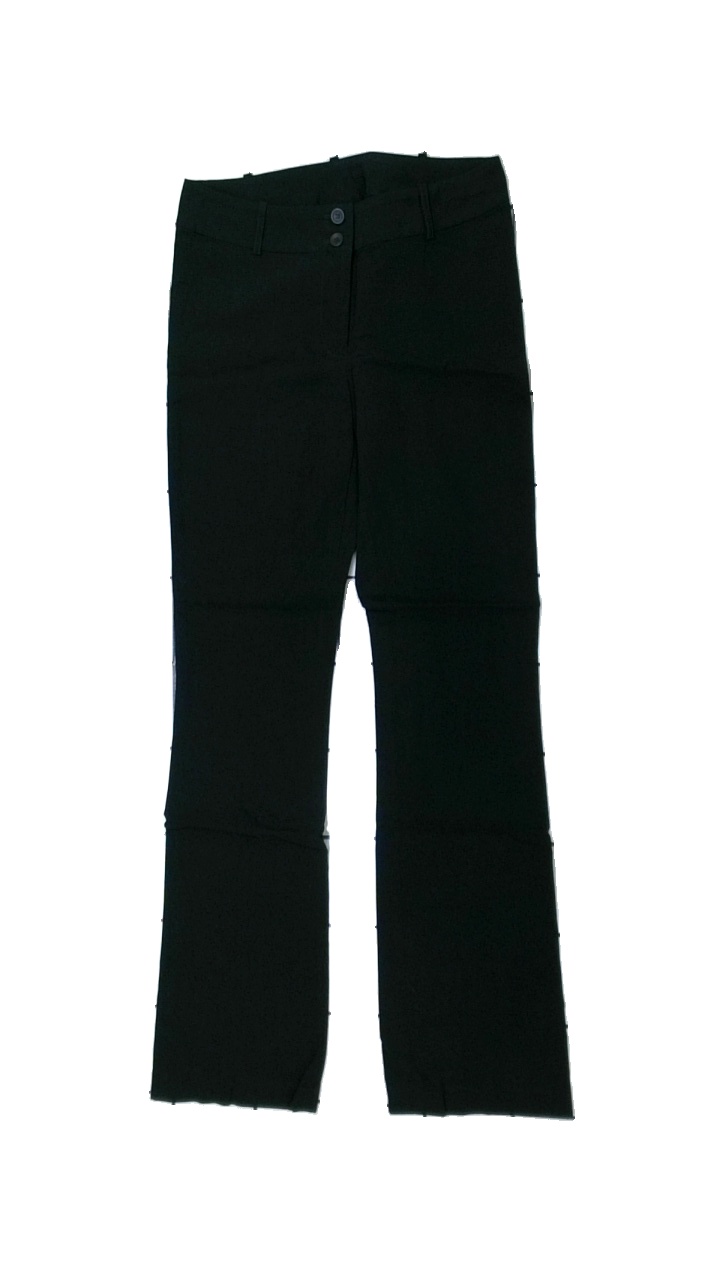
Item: Trousers (Ladies)
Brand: Impuls
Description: svarta byxor
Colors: Black
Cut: Regular
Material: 51% nylone 49% viscose
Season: All
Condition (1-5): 5
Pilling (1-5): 5
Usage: Reuse
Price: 50-100